Cajuzinho
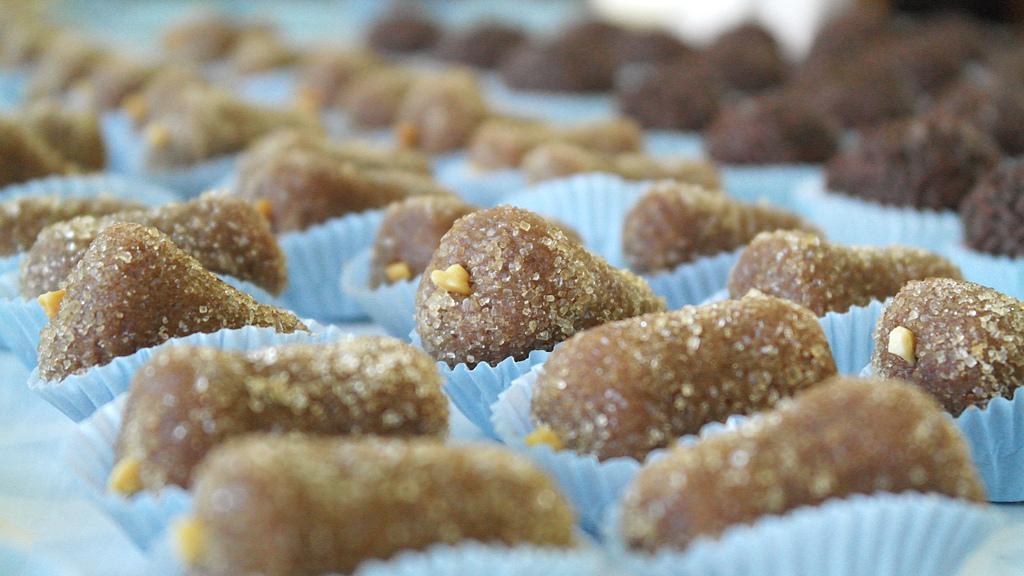
Also known as:
es - Spanish: Cajuzinho
pt - Portuguese: Cajuzinho
sv - Swedish: Cajuzinho
Category: sweets (cashew, peanut)
Cuisine: Brazilian
Associated cuisines: Brazilian
Area: Central-Southern Brazil, Northern Brazil
Countries: Brazil
Region: South America, , , ,
The dish is made of peanuts, cashew nuts, and sugar, shaped like a tiny cashew.